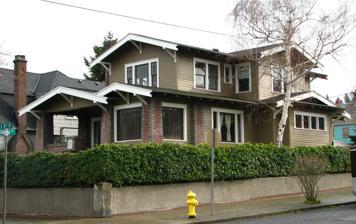
Building: John and Murta Van Dellen House
Country: United States of America
Year built: 1920
Historic house in Oregon, United States United States historic place John and Murta Van Dellen House U.S. National Register of Historic Places The Van Dellen House in 2009 Location in The Dalles, Oregon Location 400 E. 8th Street, The Dalles , Oregon Coordinates 45°35′50″N 121°11′02″W / 45.597112°N 121.183810°W / 45.597112; -121.183810 Built 1920 Architectural style California bungalow NRHP reference No. 91000063 Added to NRHP February 20, 1991 The John and Murta Van Dellen House is a historic house located in The Dalles , Oregon , United States . Built in 1920, it is the outstanding example of a California bungalow in The Dalles. Original owner John Van Dellen was a prosperous lumber yard owner, and made use of the finest local building materials and craftsmanship in constructing his house. The house was added to the National Register of Historic Places in 1991. See also National Register of Historic Places listings in Wasco County, Oregon References